Ed Roberts (activist)

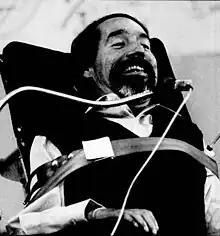
Roberts speaking at a disability leadership conference in 1981

Before the Americans with Disabilities Act of 1990 was passed, Roberts realized that many of the buildings at UC Berkeley were not accessible to him or other wheelchair users. Disability rights activists wanted to end discrimination and have rights for people with disabilities that were mandated and protected by the law. In what came to be called the 504 Sit-in, Roberts and his peers demonstrated to enforce section 504 of the Rehabilitation Act of 1973, which stated that people with disabilities should not be excluded from activities, denied the right to receive benefits, or be discriminated against, from any program that uses federal financial assistance, solely because of their disability. For 28 days, activists occupied the offices of the Carter Secretary of Health, Education and Welfare building located in San Francisco. The government staff refused to assist the protesters in any way. Other minority groups such as Black Panthers, the Butterfly Brigade, and even an anti gay violence group supported the disability rights movement and brought in food along with other materials to assist the protesters. While the protesters gathered, Roberts spoke to motivate the crowds of people. Eventually, government officials agreed to a congressional hearing which was held in the building. The testimonies of Ed Roberts along with other activists were so compelling that the representative from the Department of Health Education Welfare joined the sit-in. After relentlessly fighting for their rights, section 504 was signed into law and became fully implemented under President Nixon. This taught disability activists that they could shape the federal rulings in their favor. These acts of resistance was a contributing factor which paved the way for the creation of the Americans with Disabilities Act of 1990.